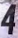
Number: 4